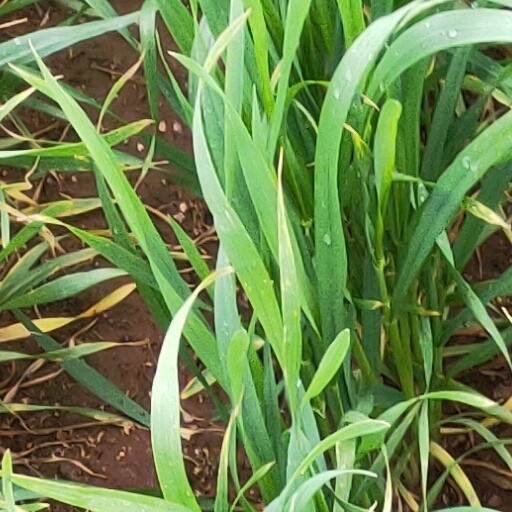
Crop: wheat